Julius Neubronner

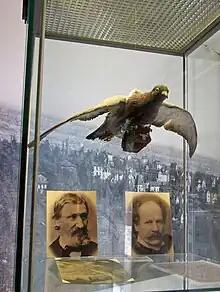
Stadtmuseum Kronberg

In 1886, Julius Neubronner married Charlotte Stiebel (1865–1924). Her father Fritz Stiebel (1824–1902) was a well-known physician in Frankfurt. Her maternal grandfather was Jacques Reiss (1807–1887), patron and honorary citizen of Kronberg and main initiator of the Cronberger Eisenbahn-Gesellschaft (Kronberg Railway Society).